Granton Lighthouse

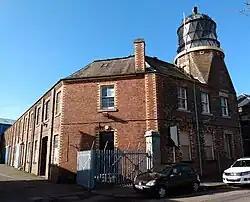
Granton Lighthouse in March 2022.

Granton Lighthouse is a former depot on West Harbour Road in Granton, Edinburgh, Scotland, now used as business accommodation. Originally known as the Northern Lighthouse Board Engineering, Storage and Testing Facility, it was formerly used by the Northern Lighthouse Board to store and distribute supplies, test and service equipment, and train employees.